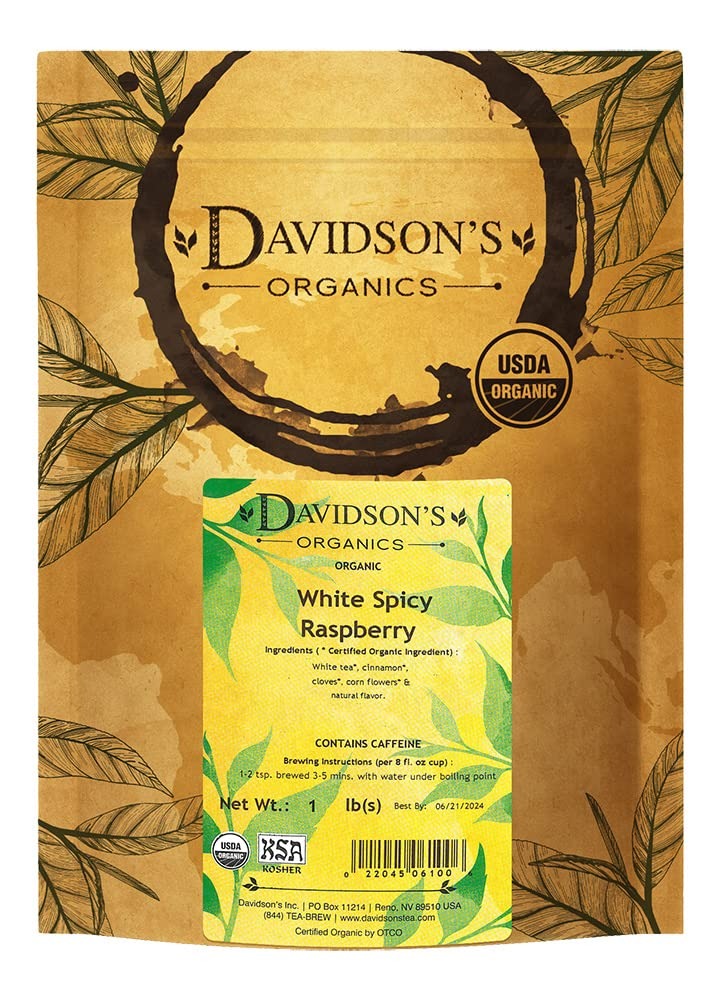
Item Name: Davidson's Tea, White Spicy Raspberry, 16-Ounce Bag
Bullet Point 1: White Spicy Raspberry (Loose Leaf) combines raspberry essence and fragrant spices with a base of white tea. Davidson's White Spicy Raspberry (Loose Leaf) is a spice blend with deep, raspberry undertones.
Bullet Point 2: LEAF TO CUP: From our farms in India to your family, Davidson’s Organics is a vertically integrated provider of premium teas at affordable prices. We grow, import, blend, package, and sell - overseeing the entire journey of our tea from the leaf cuttings to the infusion in your cup.
Bullet Point 3: ALWAYS ORGANIC: Davidson’s Organics is a 3rd generation organic tea grower delivering on its promise of providing top-notch USDA certified organic teas. Our teas are grown non-GMO & free from harmful chemicals and pesticides. We are responsibly sourced and sustainably farmed. We believe in the holistic health of our farms, farmers, plants & animals.
Bullet Point 4: A CUP OF WELLNESS: Davidson’s offers a diverse selection of tea blends for the most discerning palates. From loose leaves to tea bags & iced, and from ayurvedic to herbal, our organic teas deliver the perfect pick me up or a restful respite. Enjoy our balanced tea blends for optimal health and sipping pleasure.
Bullet Point 5: TRUST OUR TEA: Davidson's Organics was the first purveyor of fine organic teas. Since 1976, we’ve worked tirelessly to develop blends that are true reflections of their names, while being committed to sourcing healthy ingredients grown by generations of skilled small farmers. Enjoy Davidson's Organics, the organic tea that sets the standards for the highest quality.
Value: 1.0
Unit: pound

Price: 29.92